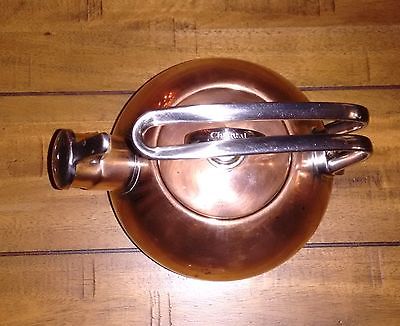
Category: kettle